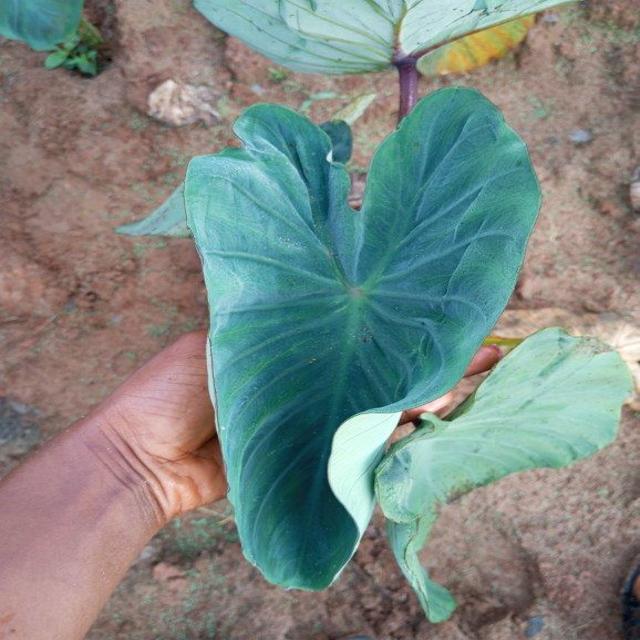
Label: Healthy